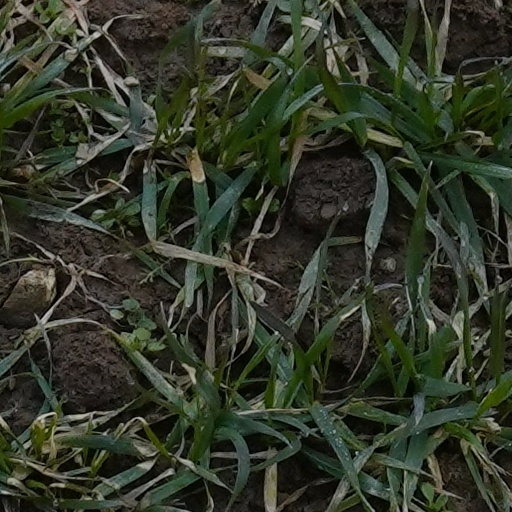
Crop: wheat